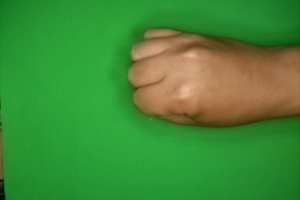
Label: rock